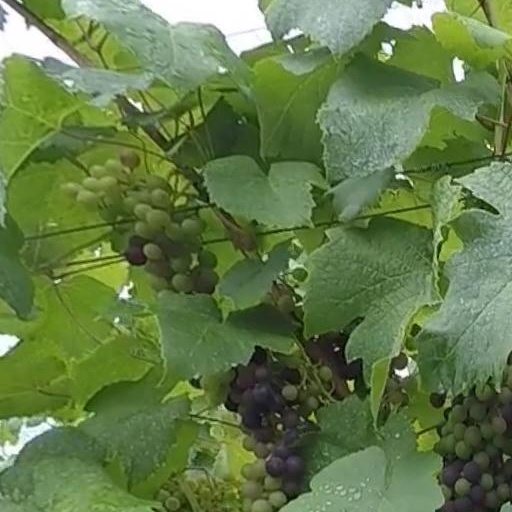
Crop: grape